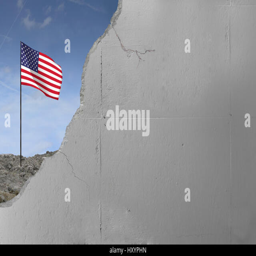
flag behind a concrete wall